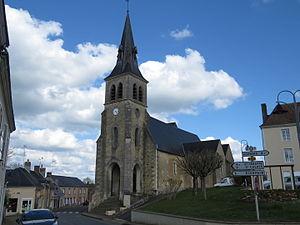
Église d'Évaillé
Évaillé est une ancienne commune française, située dans le département de la Sarthe en région Pays de la Loire, peuplée de 350 habitants.
Val-d'Étangson est une commune nouvelle française résultant de la fusion — au 1ᵉʳ janvier 2019 — des communes d'Évaillé et Sainte-Osmane, située dans le département de la Sarthe, en région Pays de la Loire.
L'église Saint-Martin est une église catholique située à Évaillé, en France. Elle est inscrite au titre des Monuments historiques.